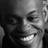
Emotion: happy